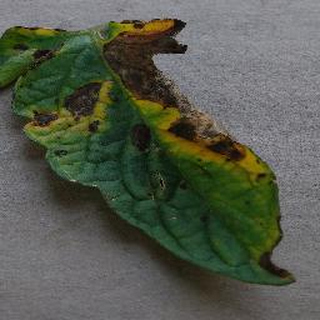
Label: tomato_early_blight